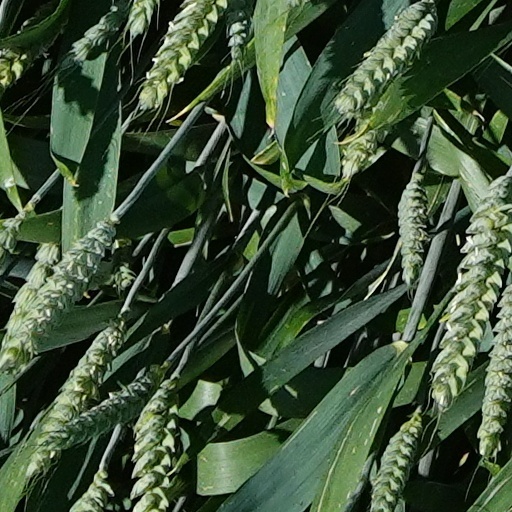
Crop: wheat